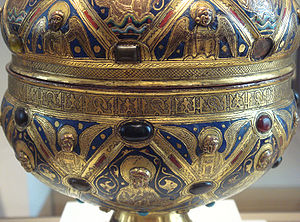
Emalje (glasmateriale)
Grubeemalje fra Limoges